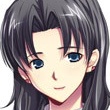
Portrait style: Anime Portrait